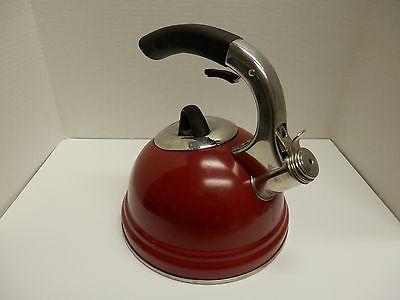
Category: kettle